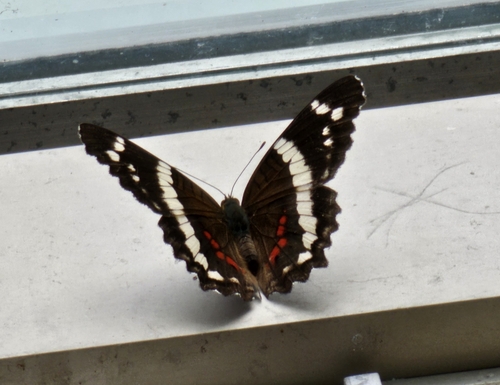
Scientific name: Anartia fatima
Common name: Banded peacock
Family: Nymphalidae
Order: Lepidoptera
Pollinator type: Primary pollinator
Habitat: Open areas and gardens
Geographic range: South America
Conservation status: Least Concern